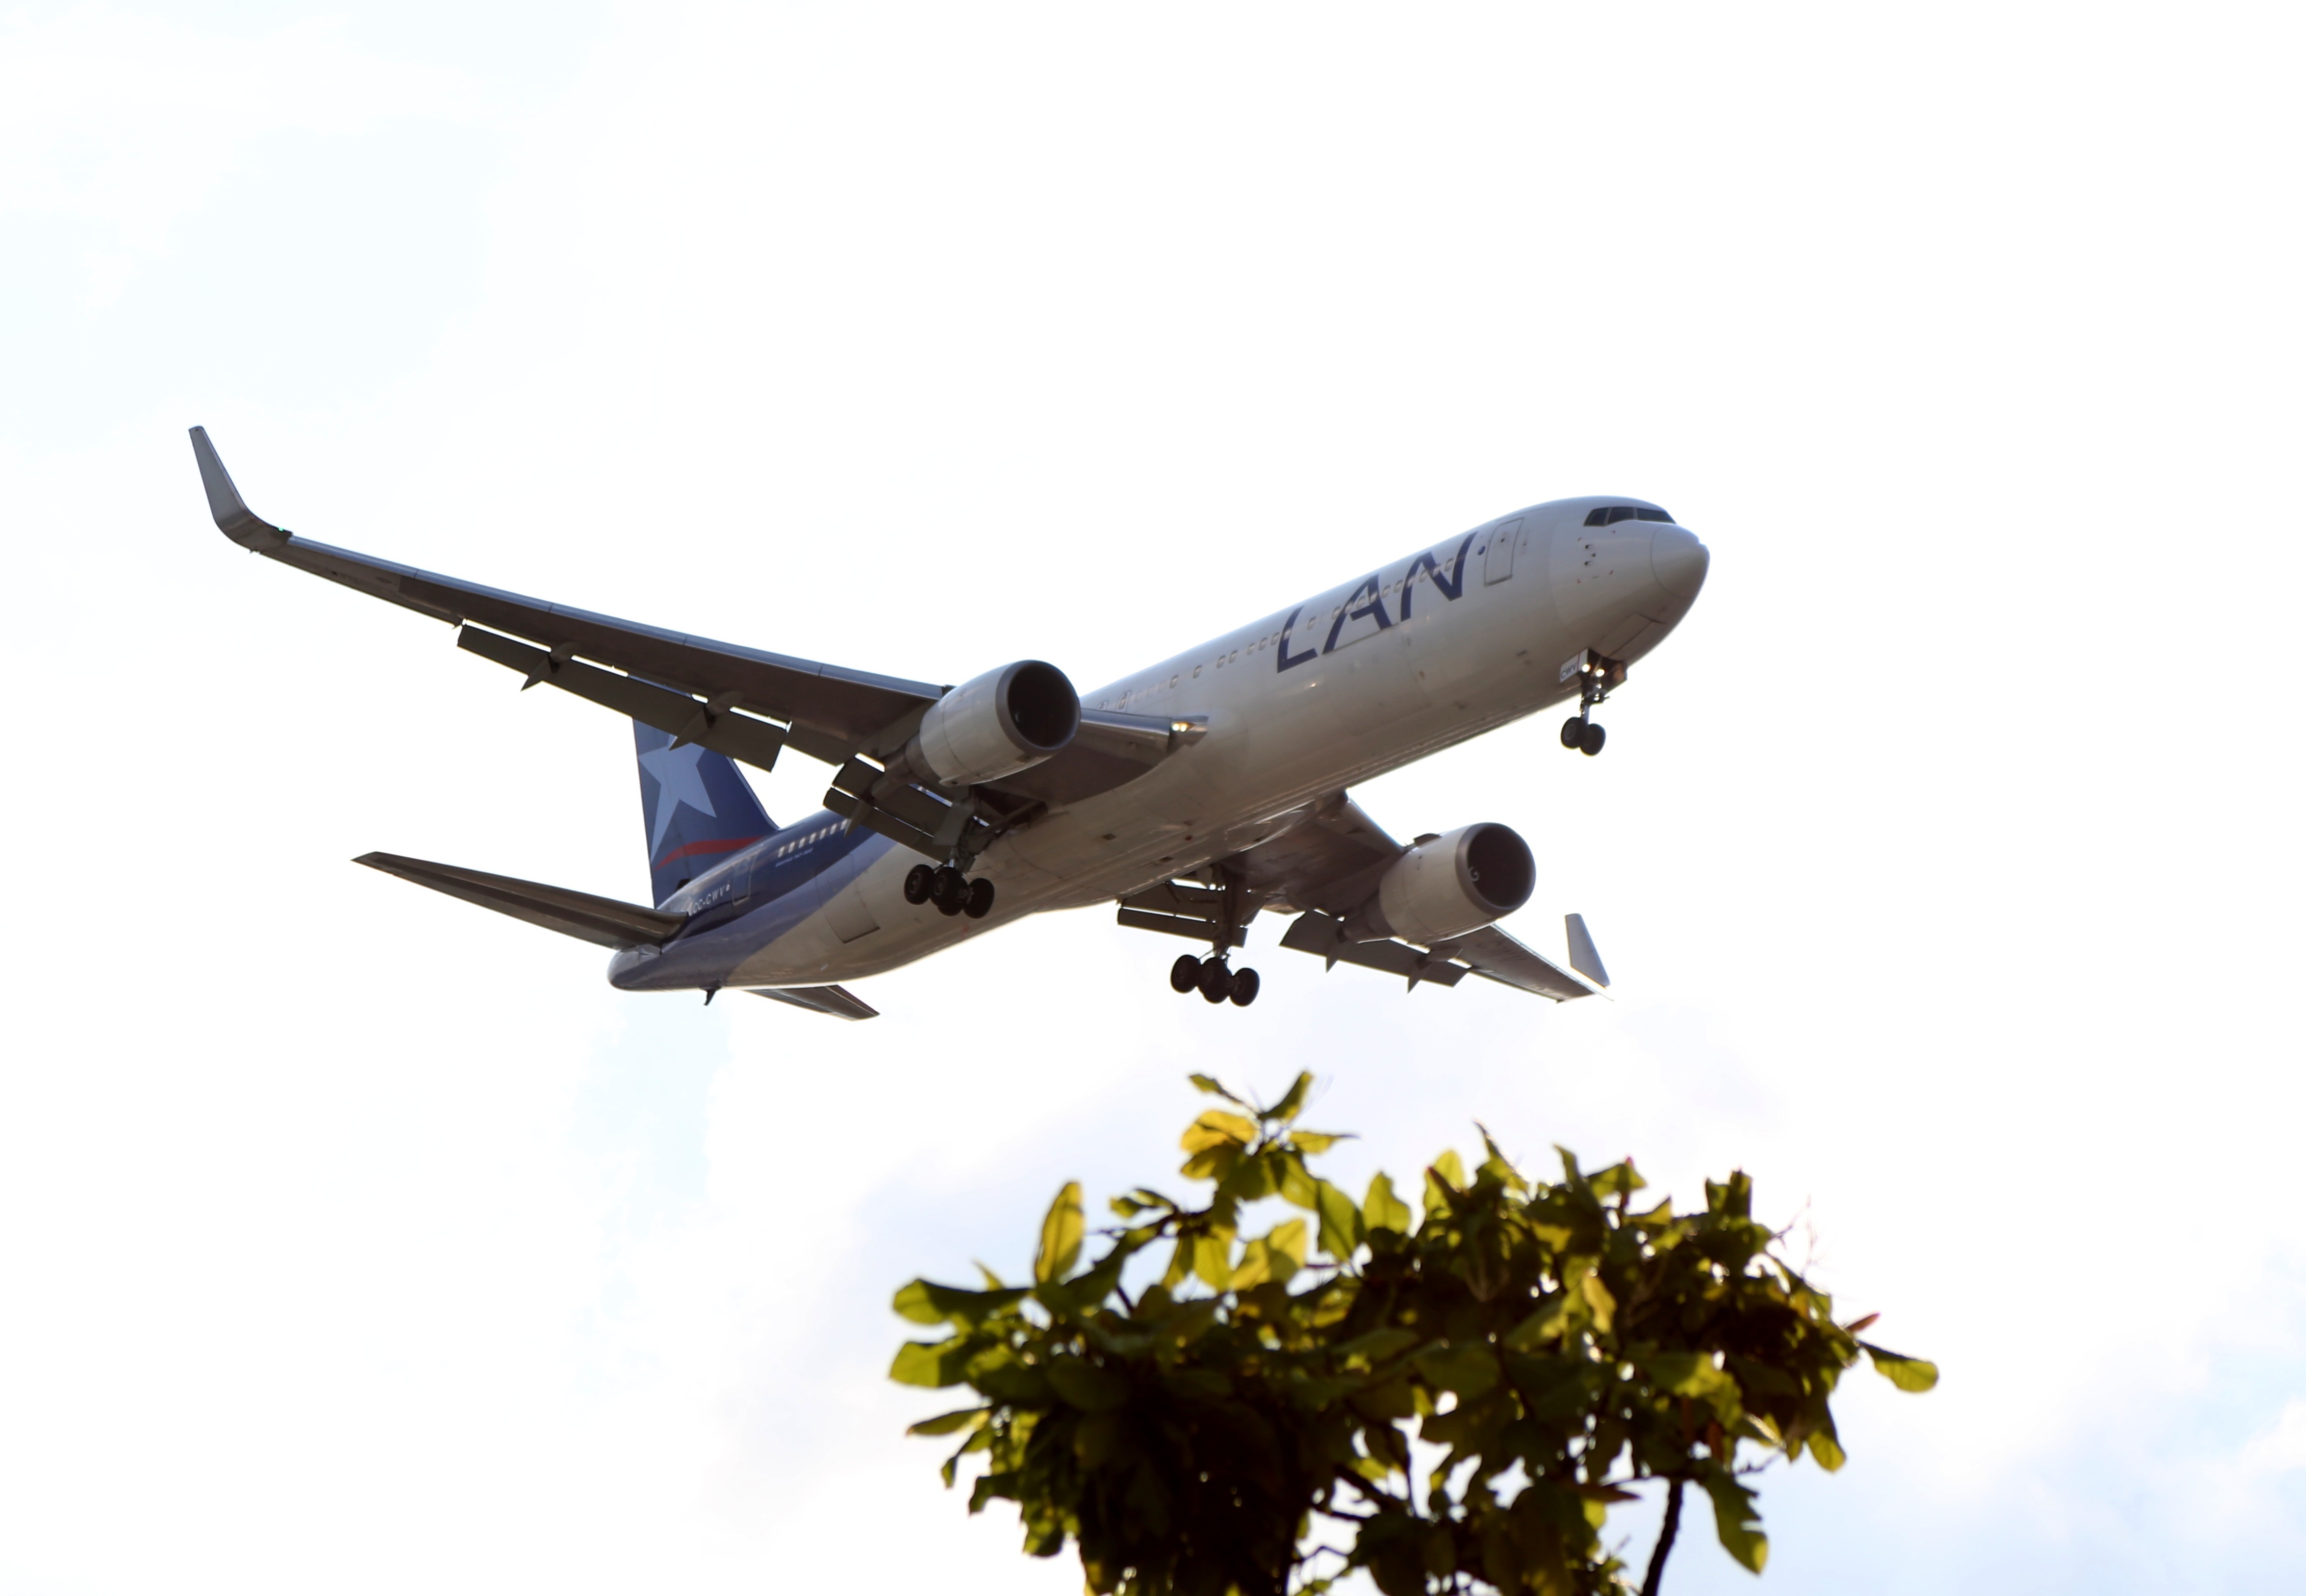
wing, cloud, sky, air, flying, fly, airport, airplane, plane, aircraft, vehicle, airline, aviation, flight, ride, trip, clouds, airliner, motor, commercial, airbus, brazil, propeller, boeing, take off, air transport, jet aircraft, airbus a330, boeing 777, lan, airport sao paulo, air travel, boeing 737, boeing 757, wide body aircraft, narrow body aircraft, aerospace engineering, aircraft engine